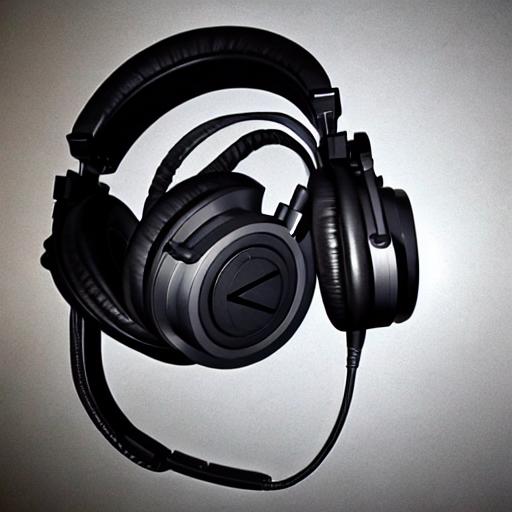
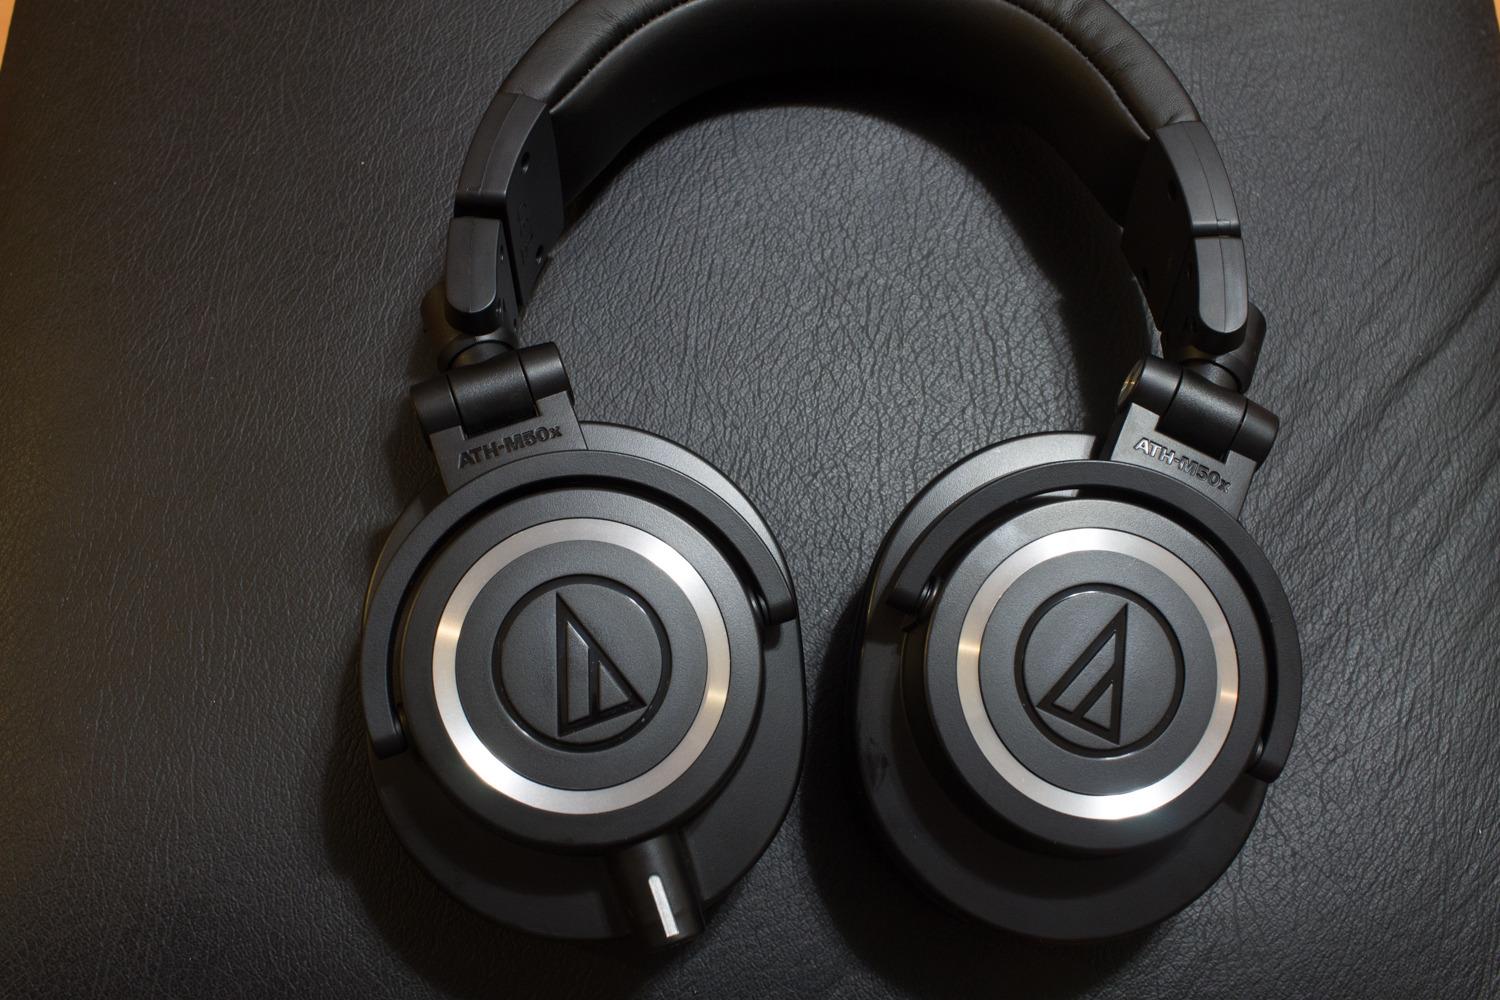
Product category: headphones
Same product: no